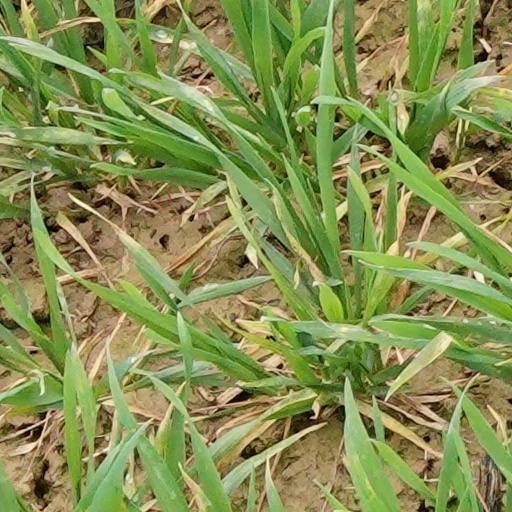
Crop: wheat